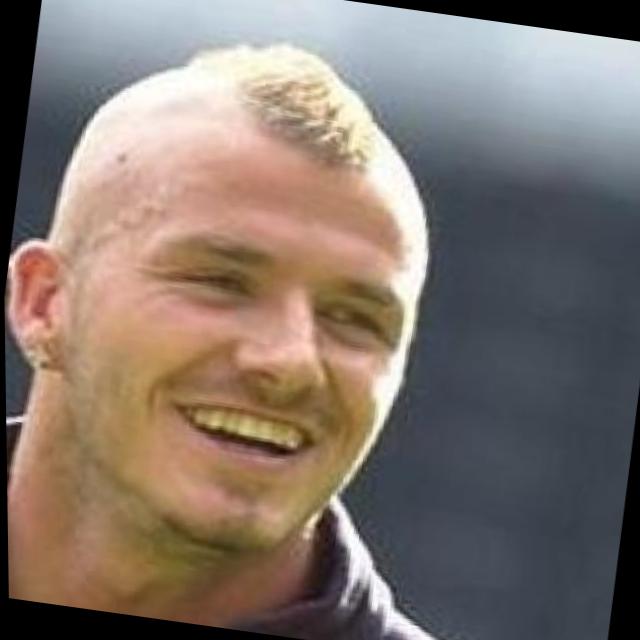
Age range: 21-44